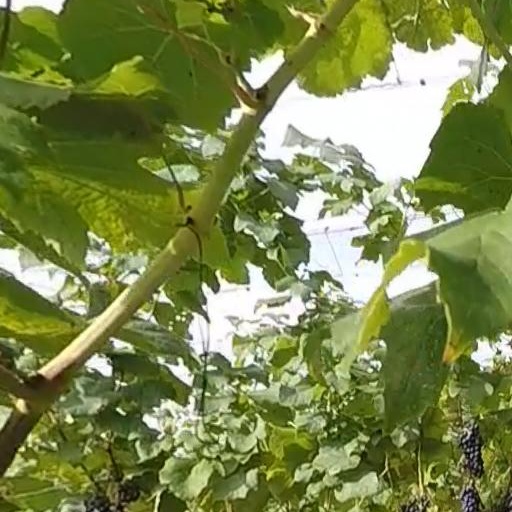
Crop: grape